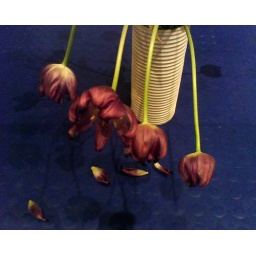
Dying tulips on a rubber floor in a South London terraced house